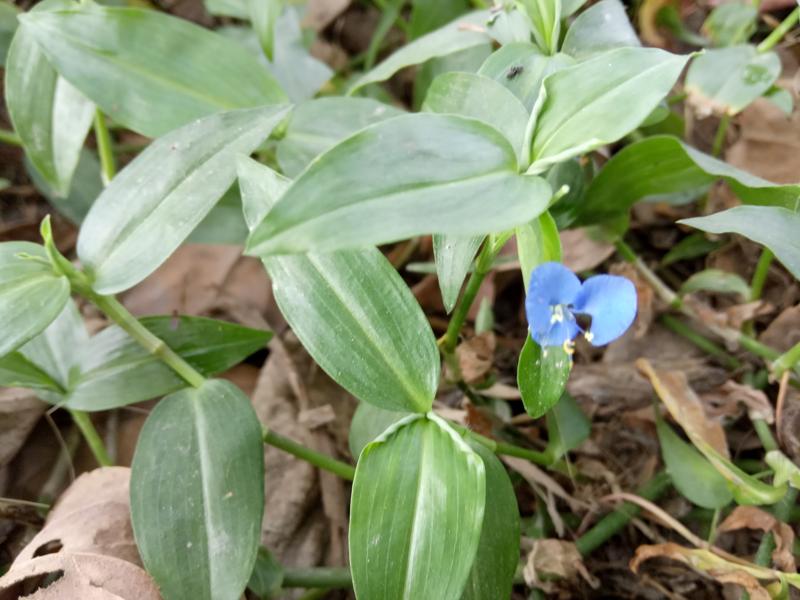
Weed species: Commelina benghalensis